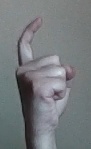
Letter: ra